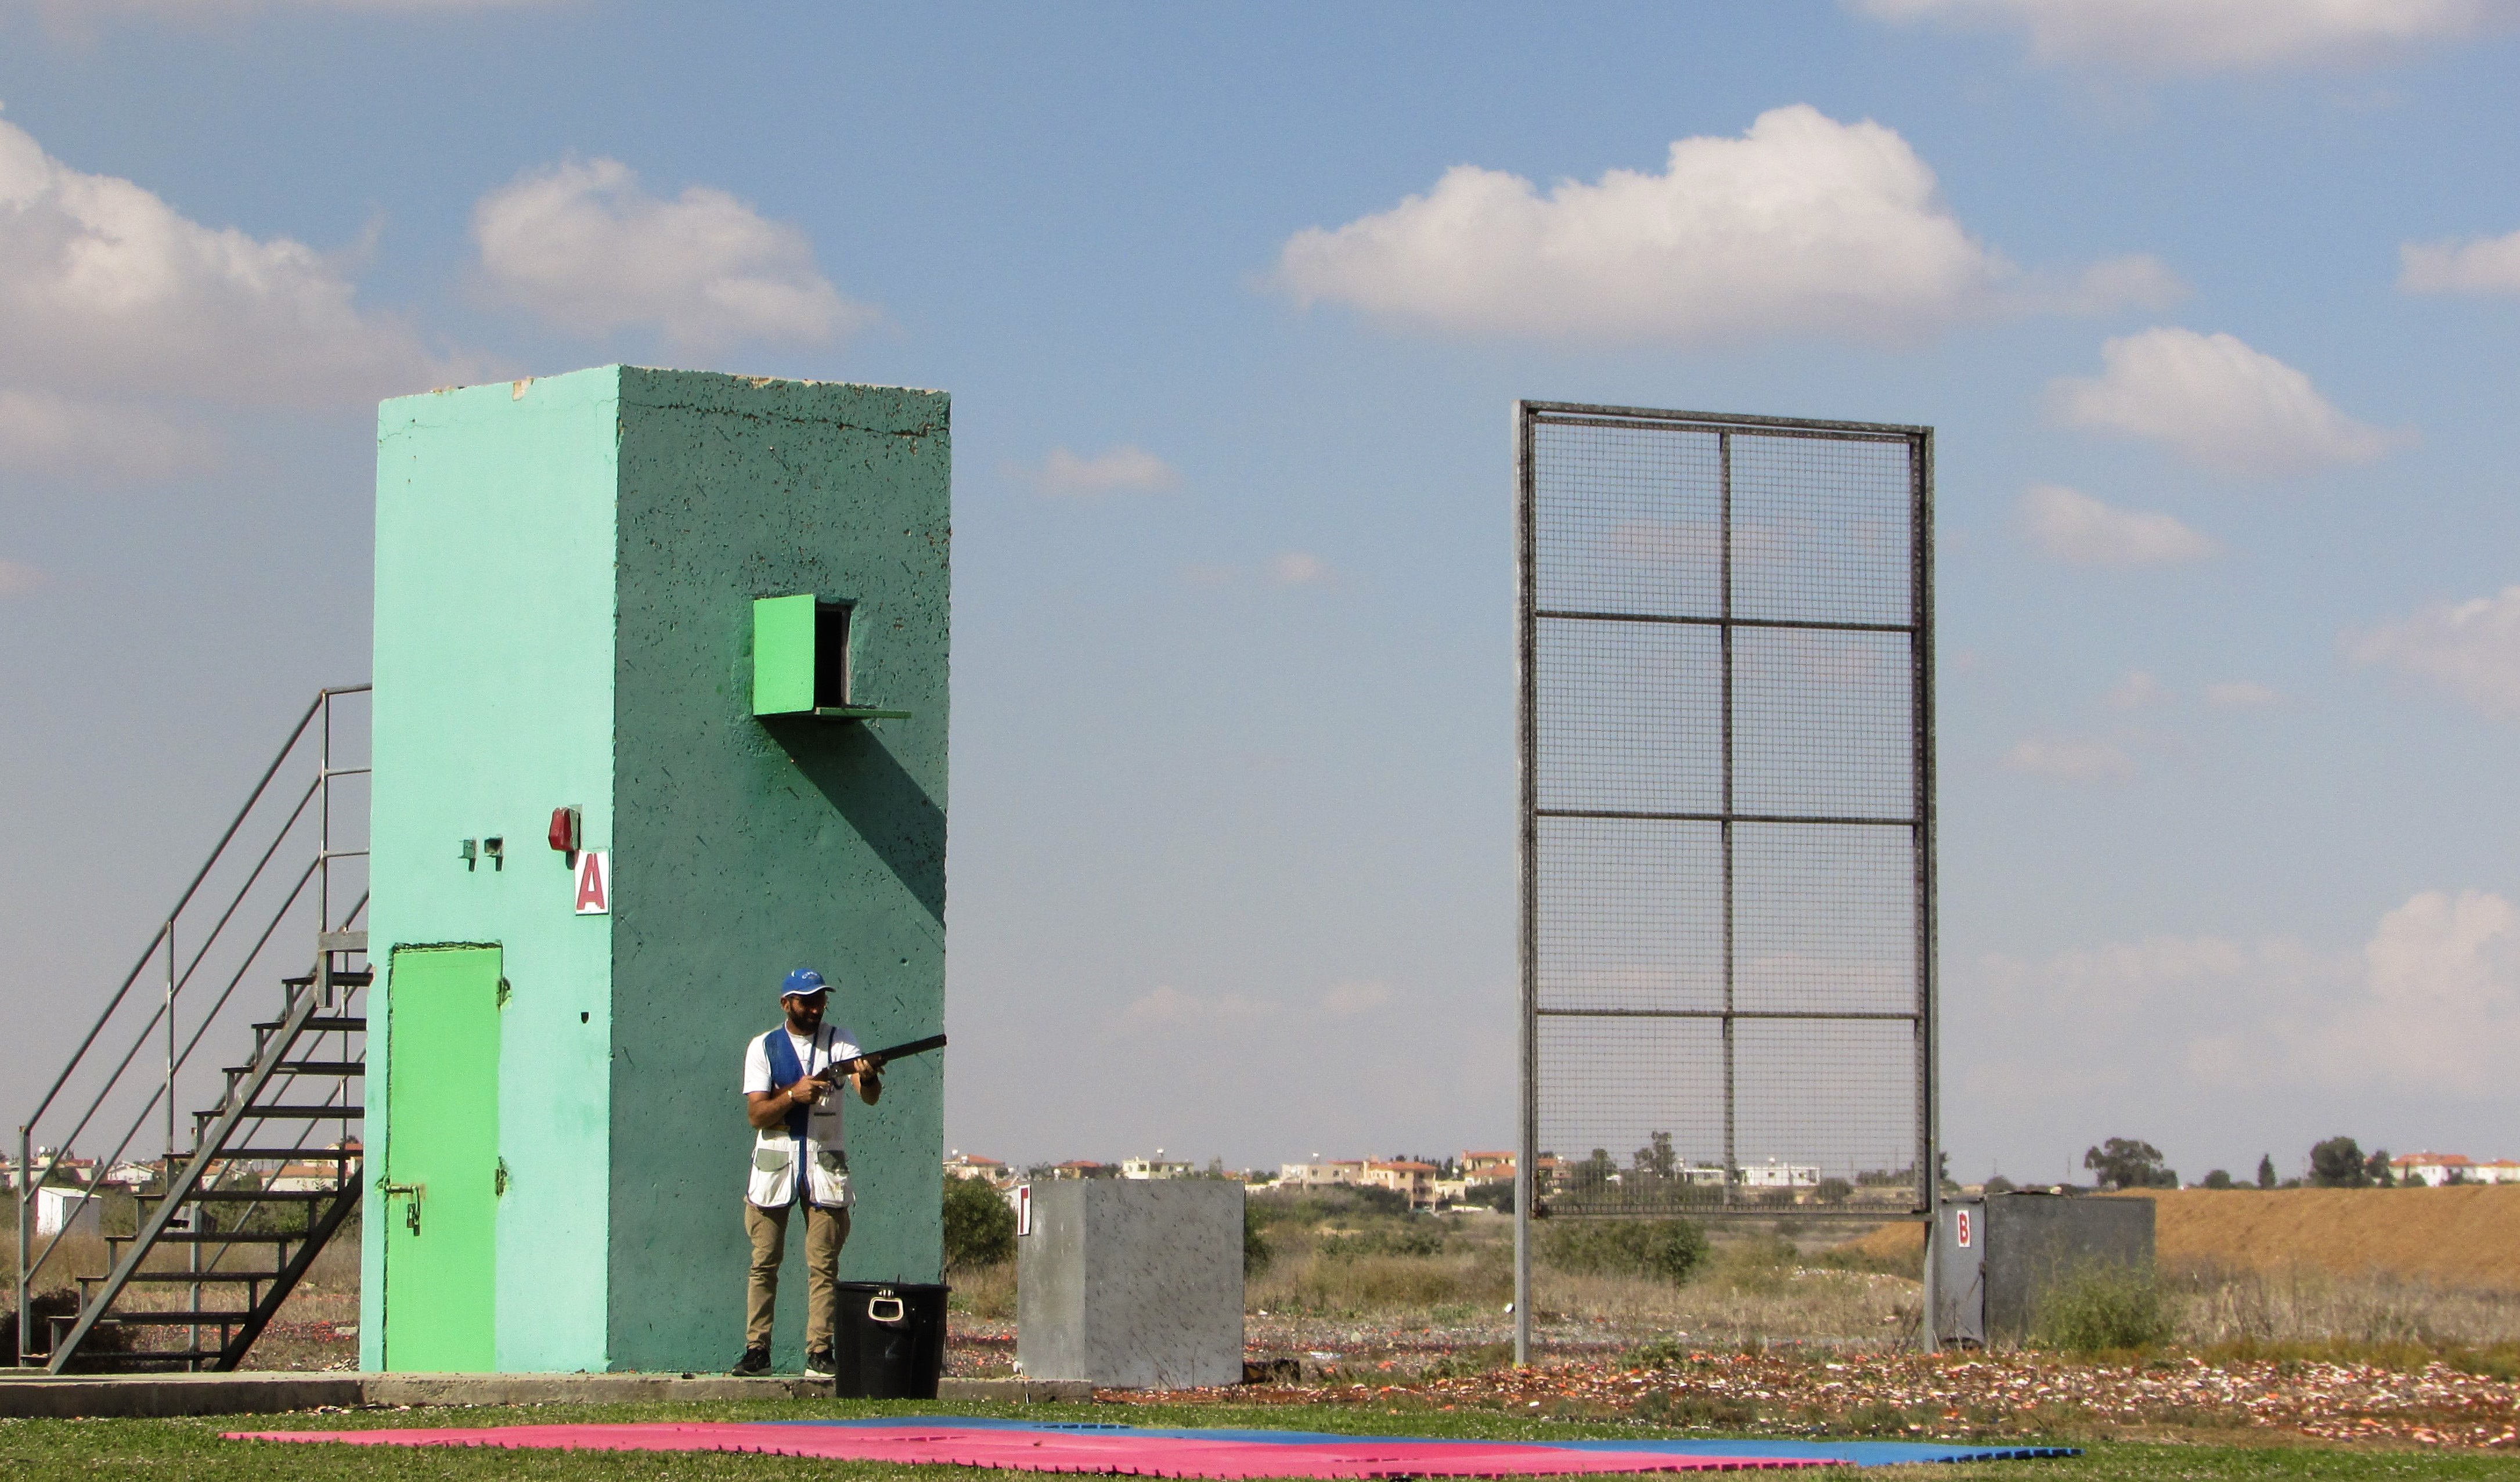
sport, monument, male, tower, training, landmark, stadium, tower block, competition, memorial, shooting, athlete, facilities, practicing